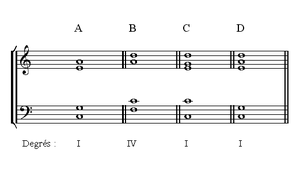
Description
En harmonie tonale, un accord avec note ajoutée est un accord de trois notes de structure classique, auquel on ajoute une note supplémentaire qui va jouer le rôle d'une appoggiature supérieure non résolue. Les notes ajoutées sont des notes étrangères qui « brouillent » la couleur initiale de l'accord sans pour autant modifier sa fonction.